Sebastian Marka

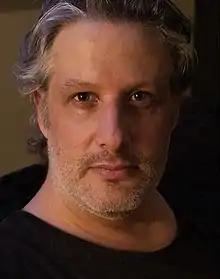
Sebastian Marka, 2021

Sebastian Marka (born 1978 in Geneva, Switzerland) is a German film director and editor.